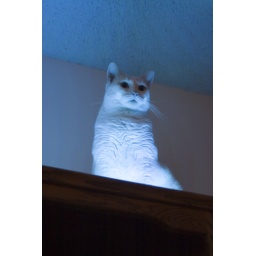
My cat was sitting over my color changing LEDs so I attempted to capture. These are unaltered.